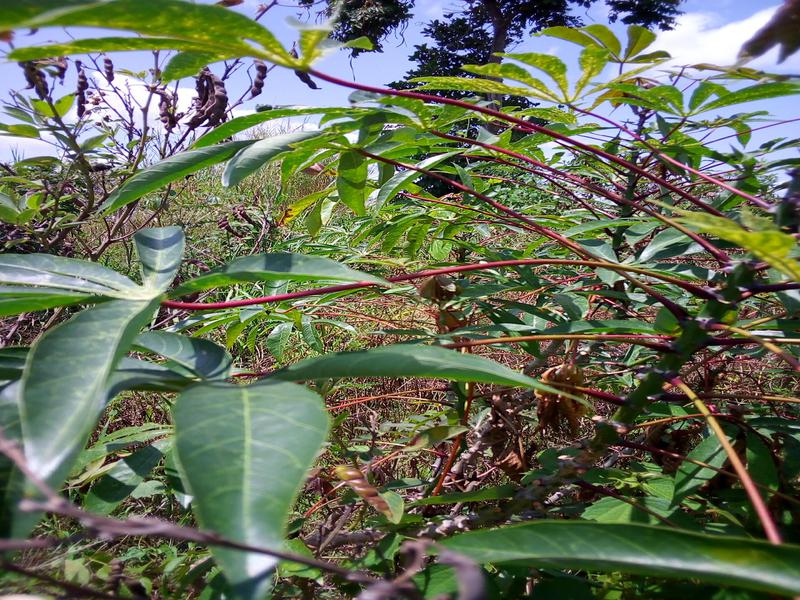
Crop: cassava
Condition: green_mottle